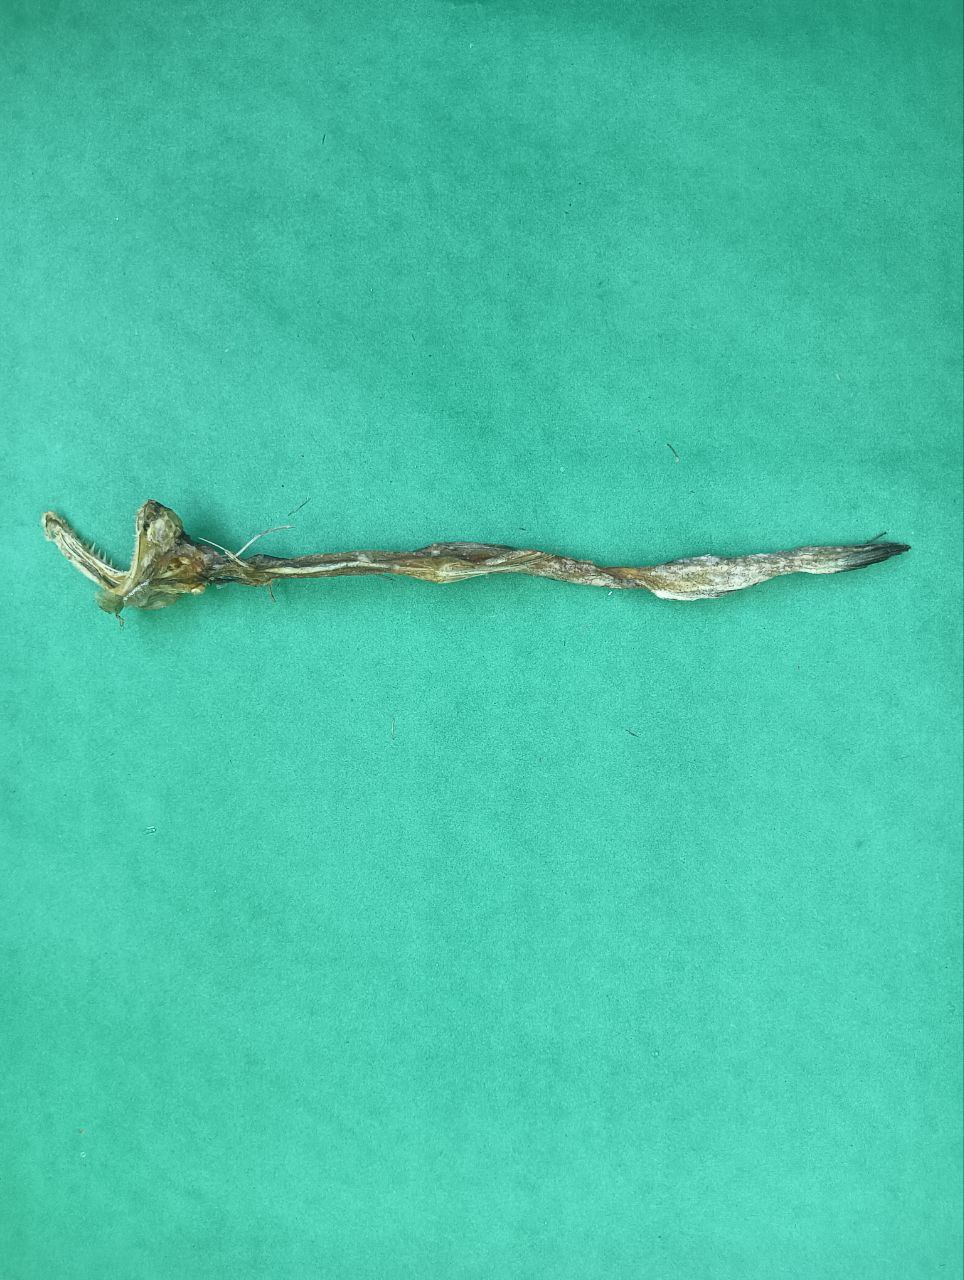
Species: Loitta